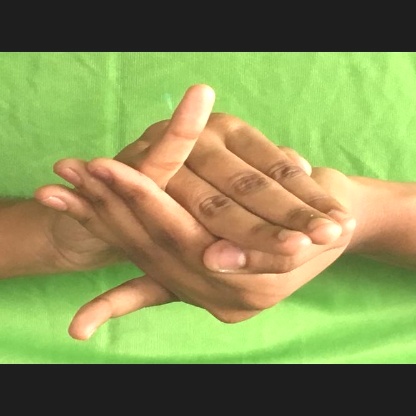
Mudra: Kurma